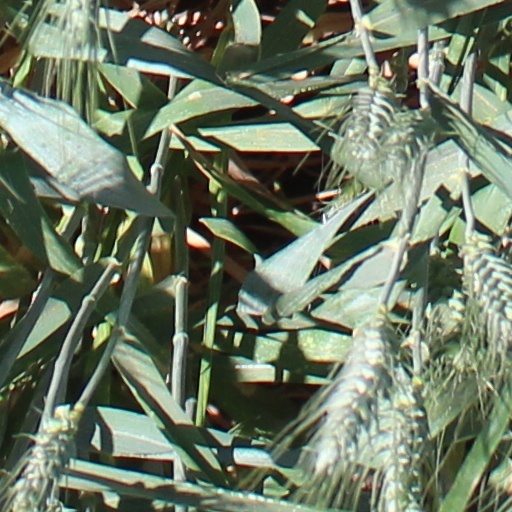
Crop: wheat